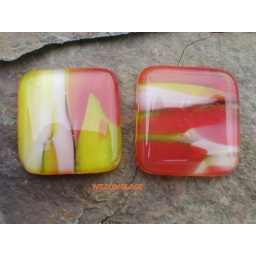
Beautiful streaky mix of yellow and orange art glass in fused glass cabochons